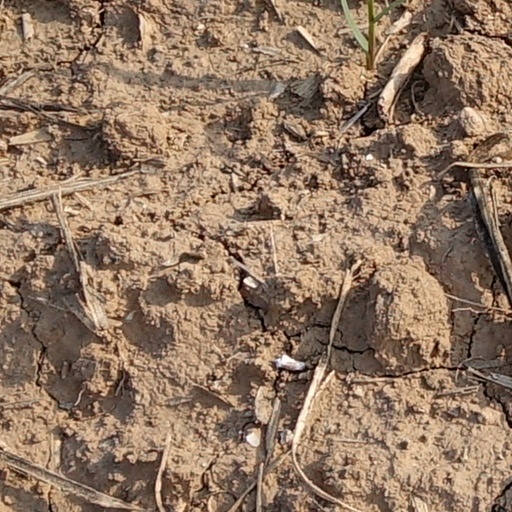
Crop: wheat